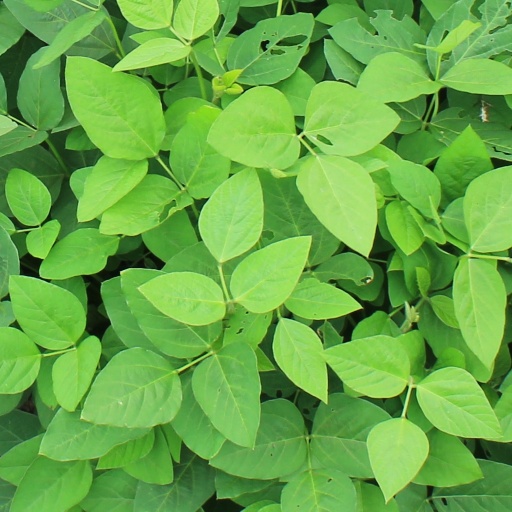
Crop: soybean